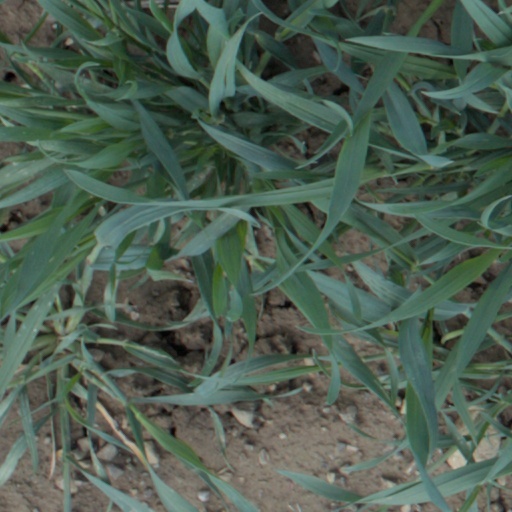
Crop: wheat